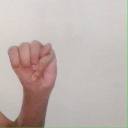
अक्षर: म